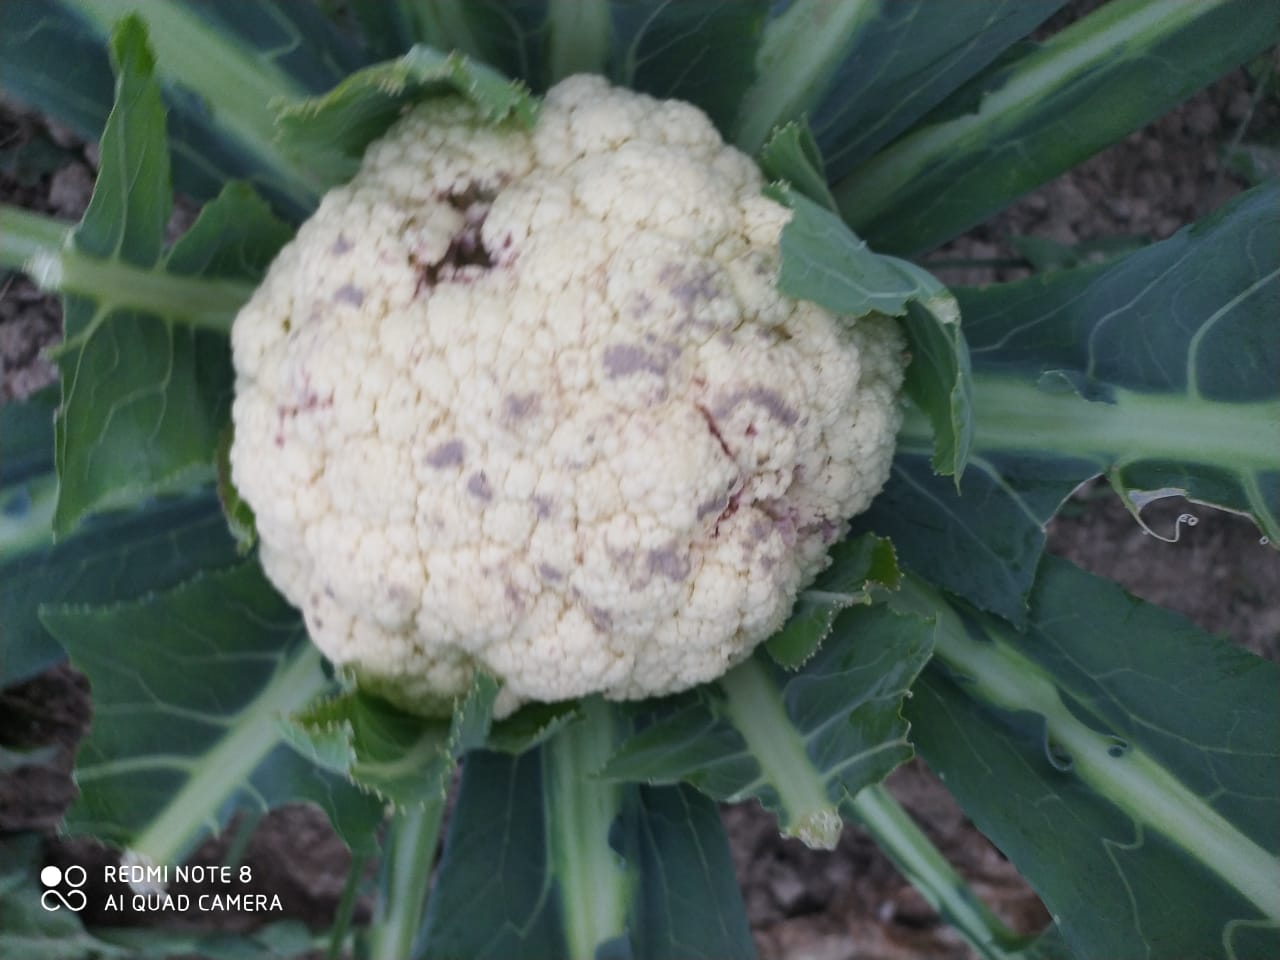
Label: Bacterial spot rot